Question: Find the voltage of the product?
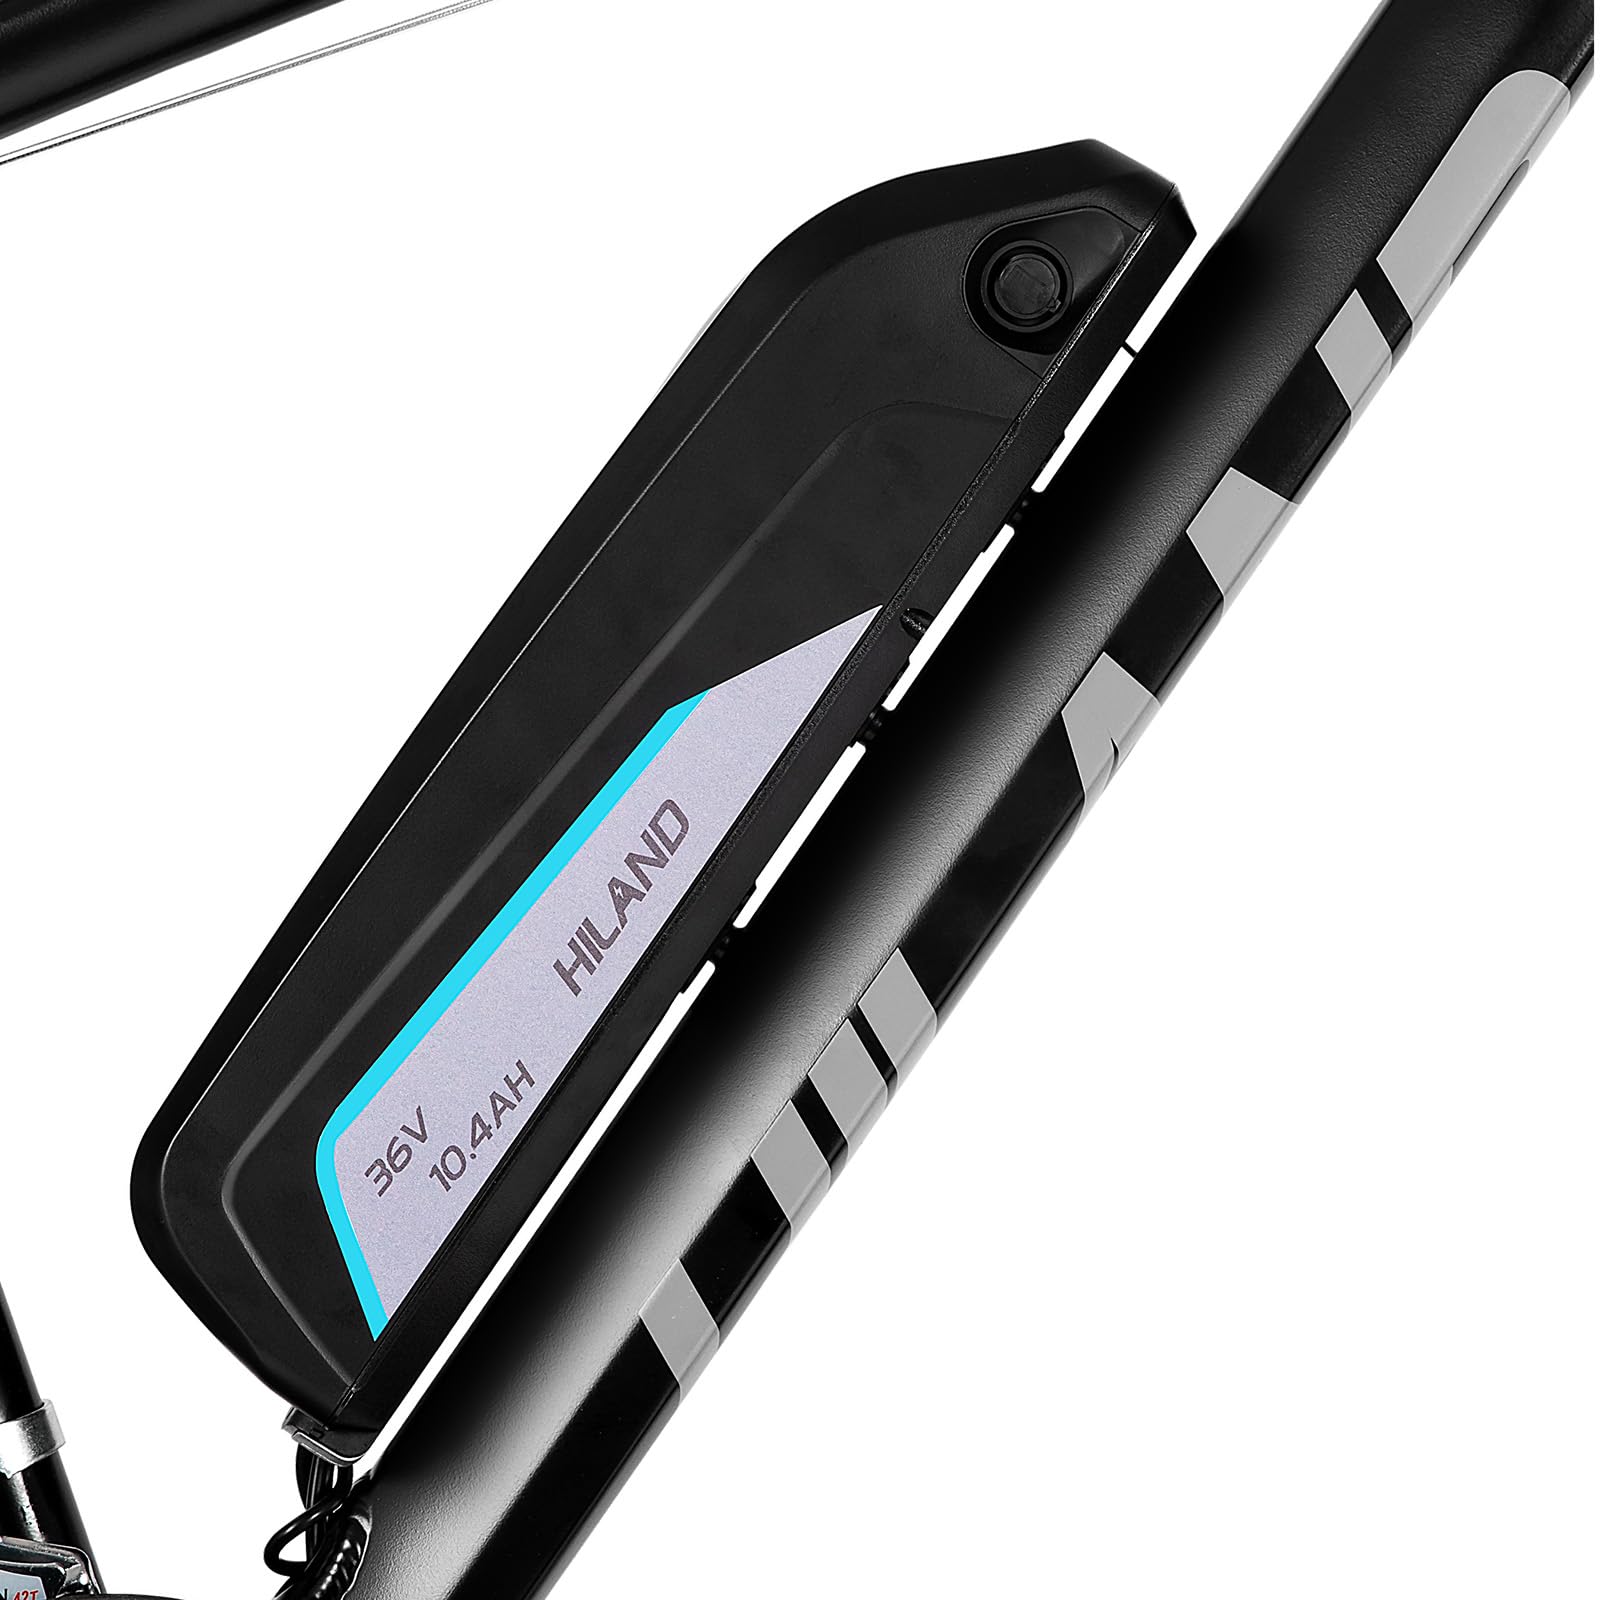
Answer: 36.0 volt